Aleksandr Yerkin

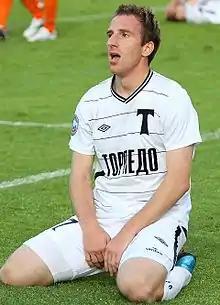
Aleksandr Yerkin in 2011

Aleksandr Sergeyevich Yerkin (born 1 September 1989) is a Russian former professional football player.